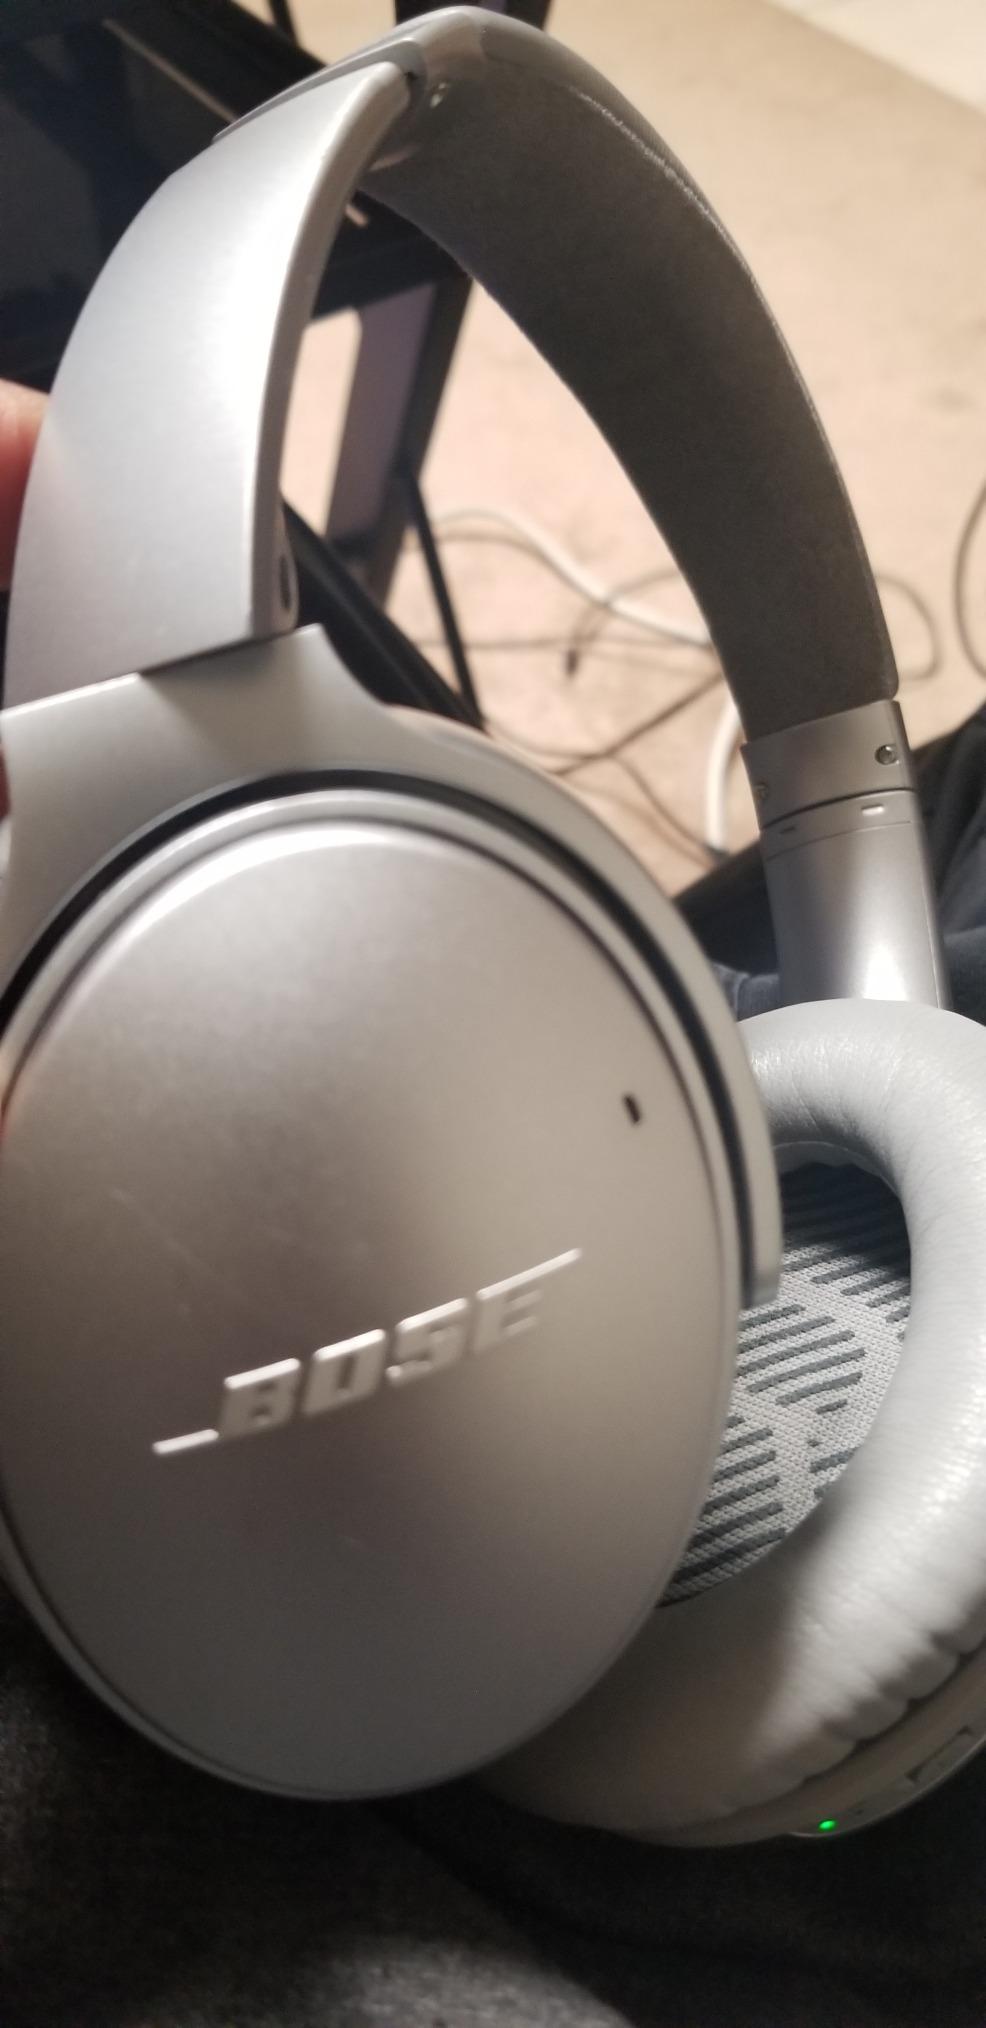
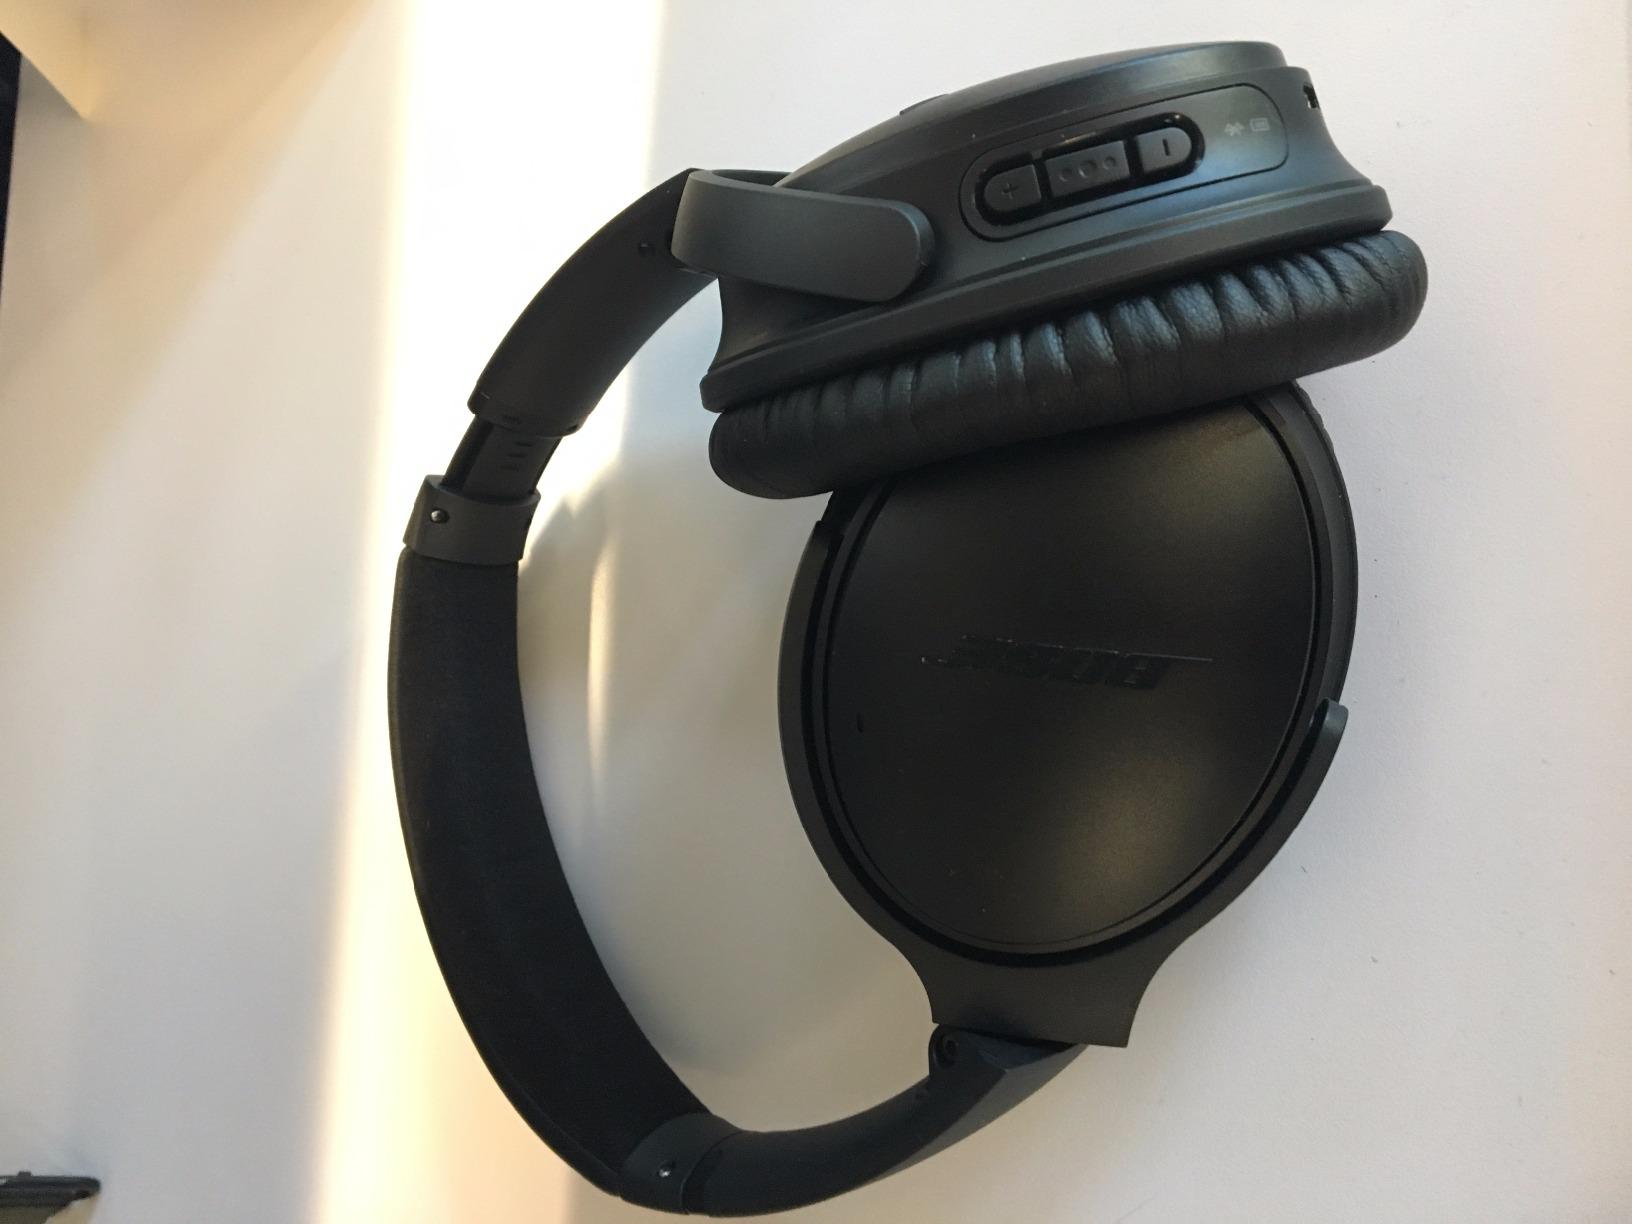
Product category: headphones
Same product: no